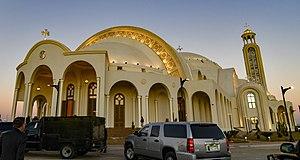
La Cathédrale de la Nativité du Caire est une cathédrale orthodoxe copte de la future capitale égyptienne, en Égypte, à quelque 45 km à l'est du Caire. Sa construction a été ordonnée par le président égyptien Abdel Fattah al-Sissi et elle a été inaugurée le 6 janvier 2019 par le président al-Sissi et le pape de l'Église copte orthodoxe d'Alexandrie Théodore II. C'est la plus grande église du Moyen-Orient et la plus grande église d'une Église des trois conciles au monde par sa superficie.